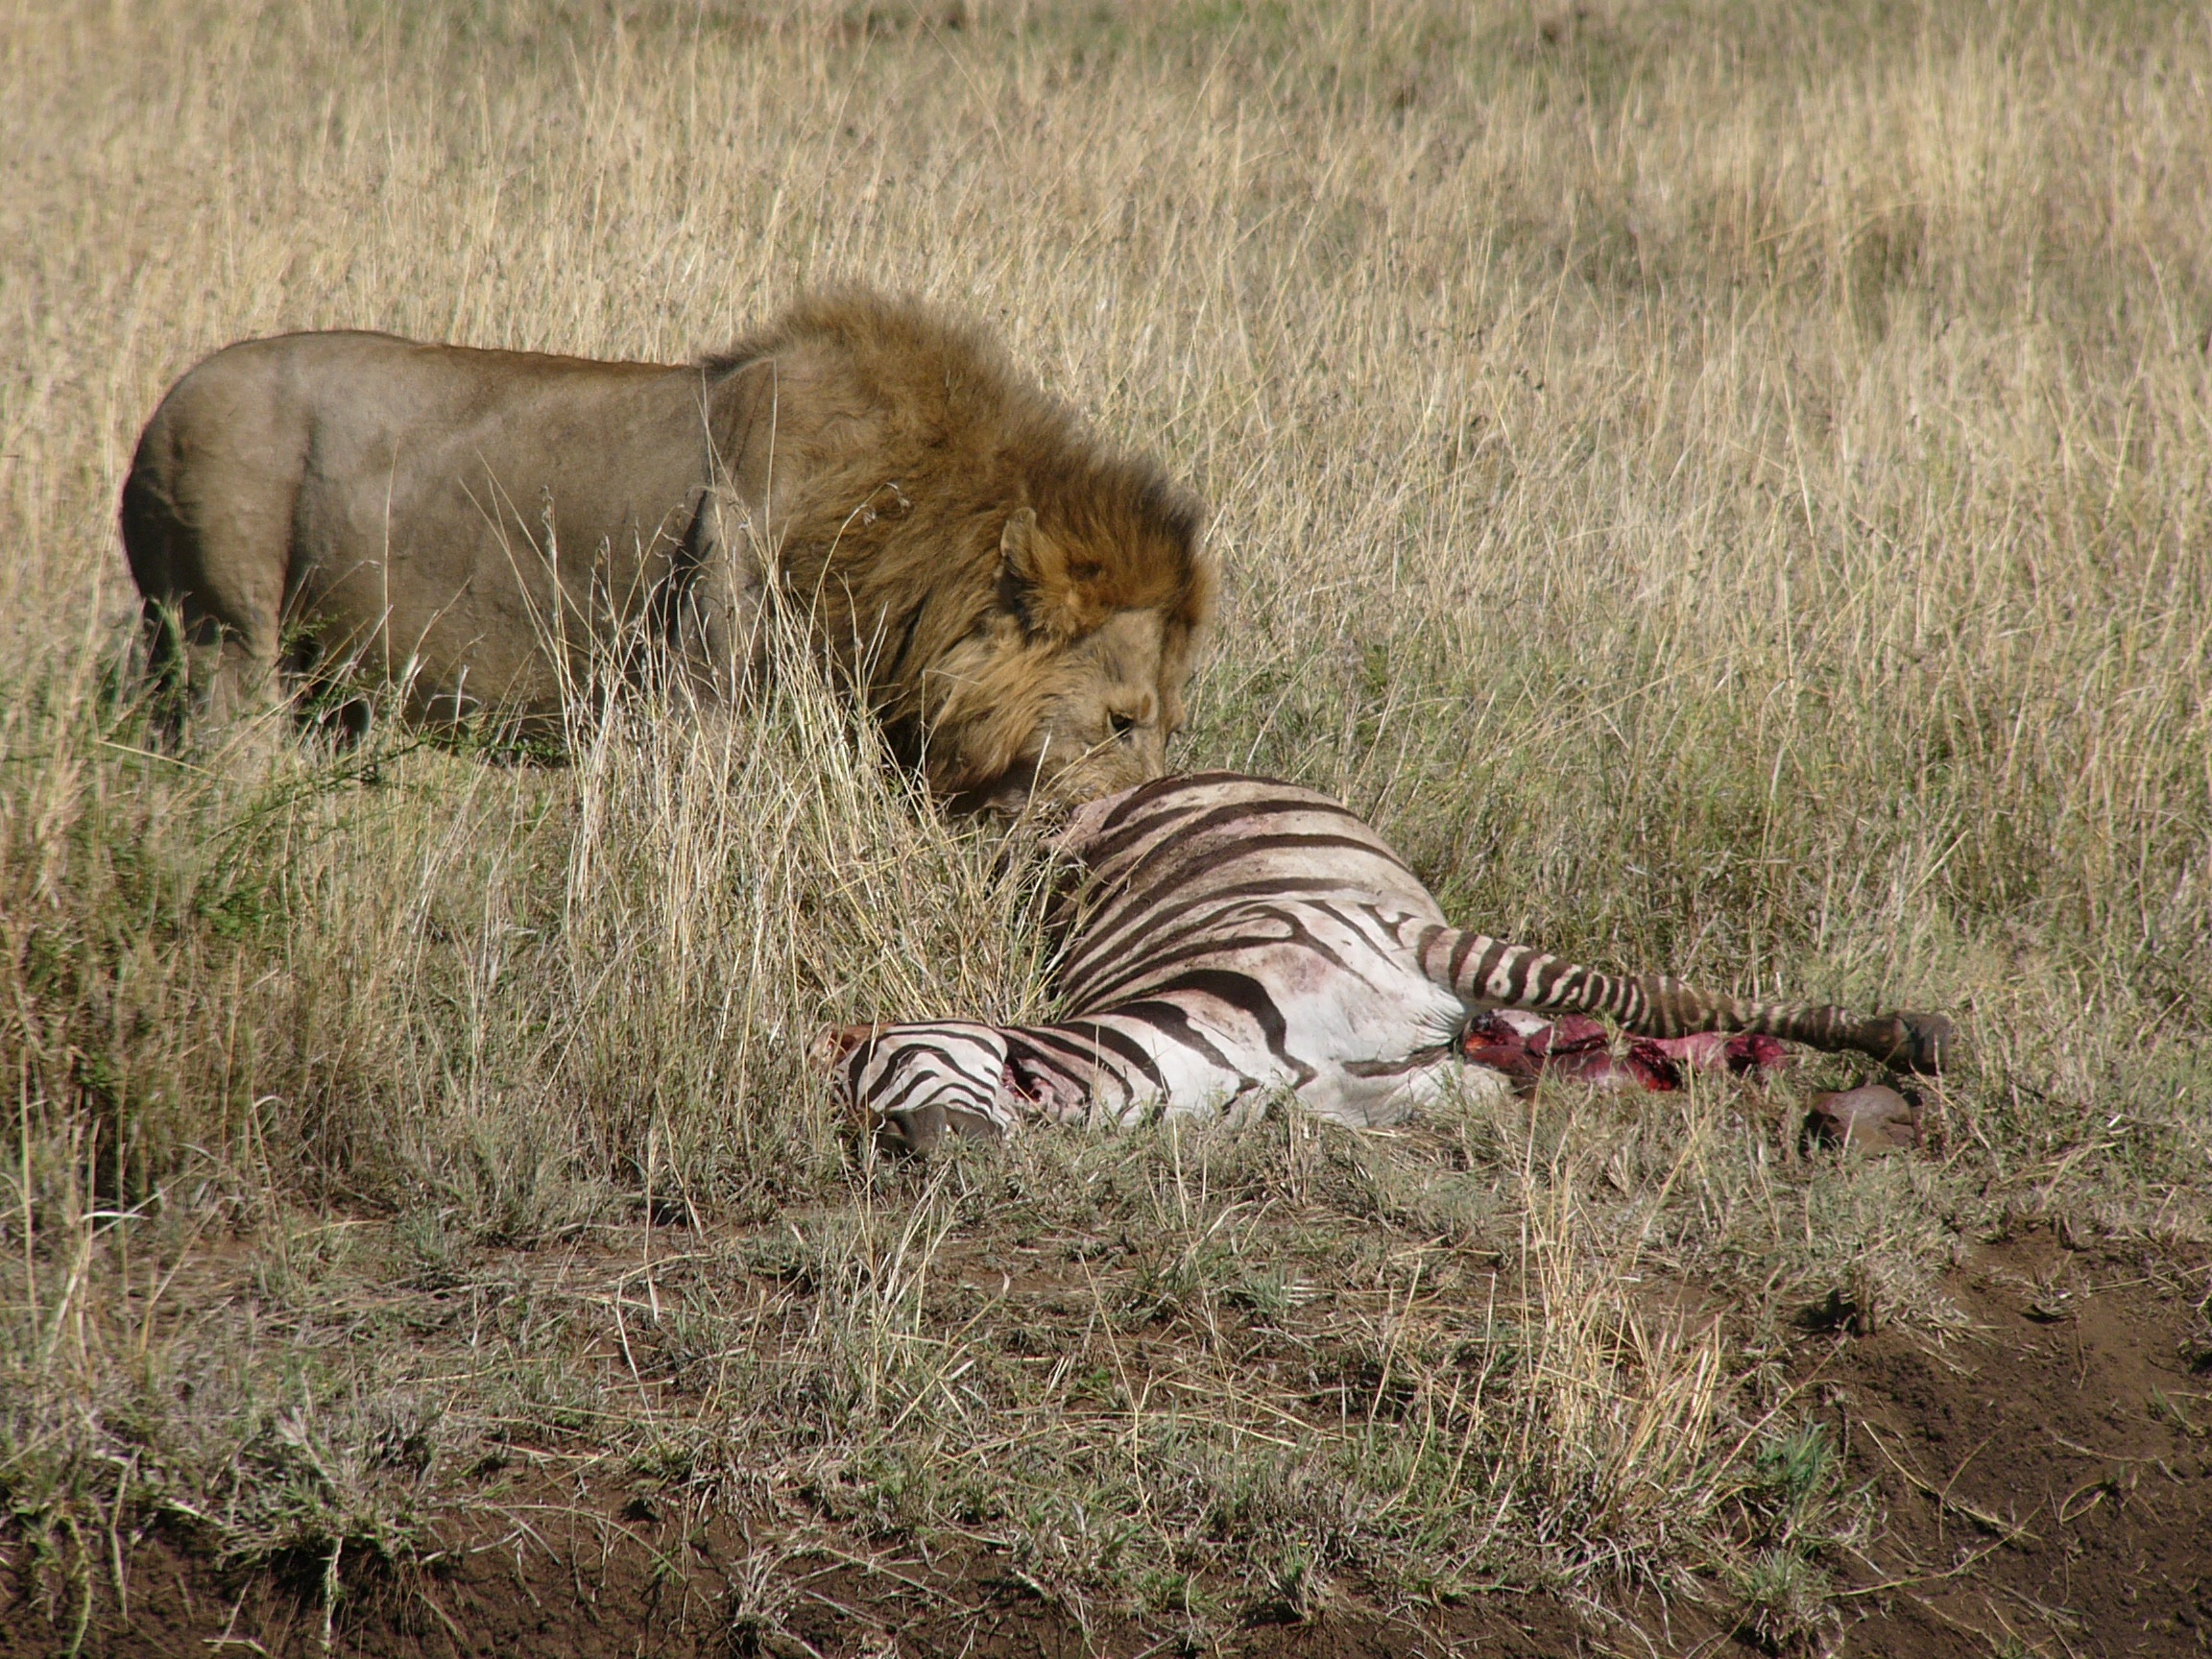
nature, prairie, adventure, wildlife, wild, africa, mammal, mane, predator, national park, fauna, savanna, lion, zebra, tiger, grassland, hunt, safari, prey, chilly, kenya, big five, big cats, cat like mammal, masai mara national park